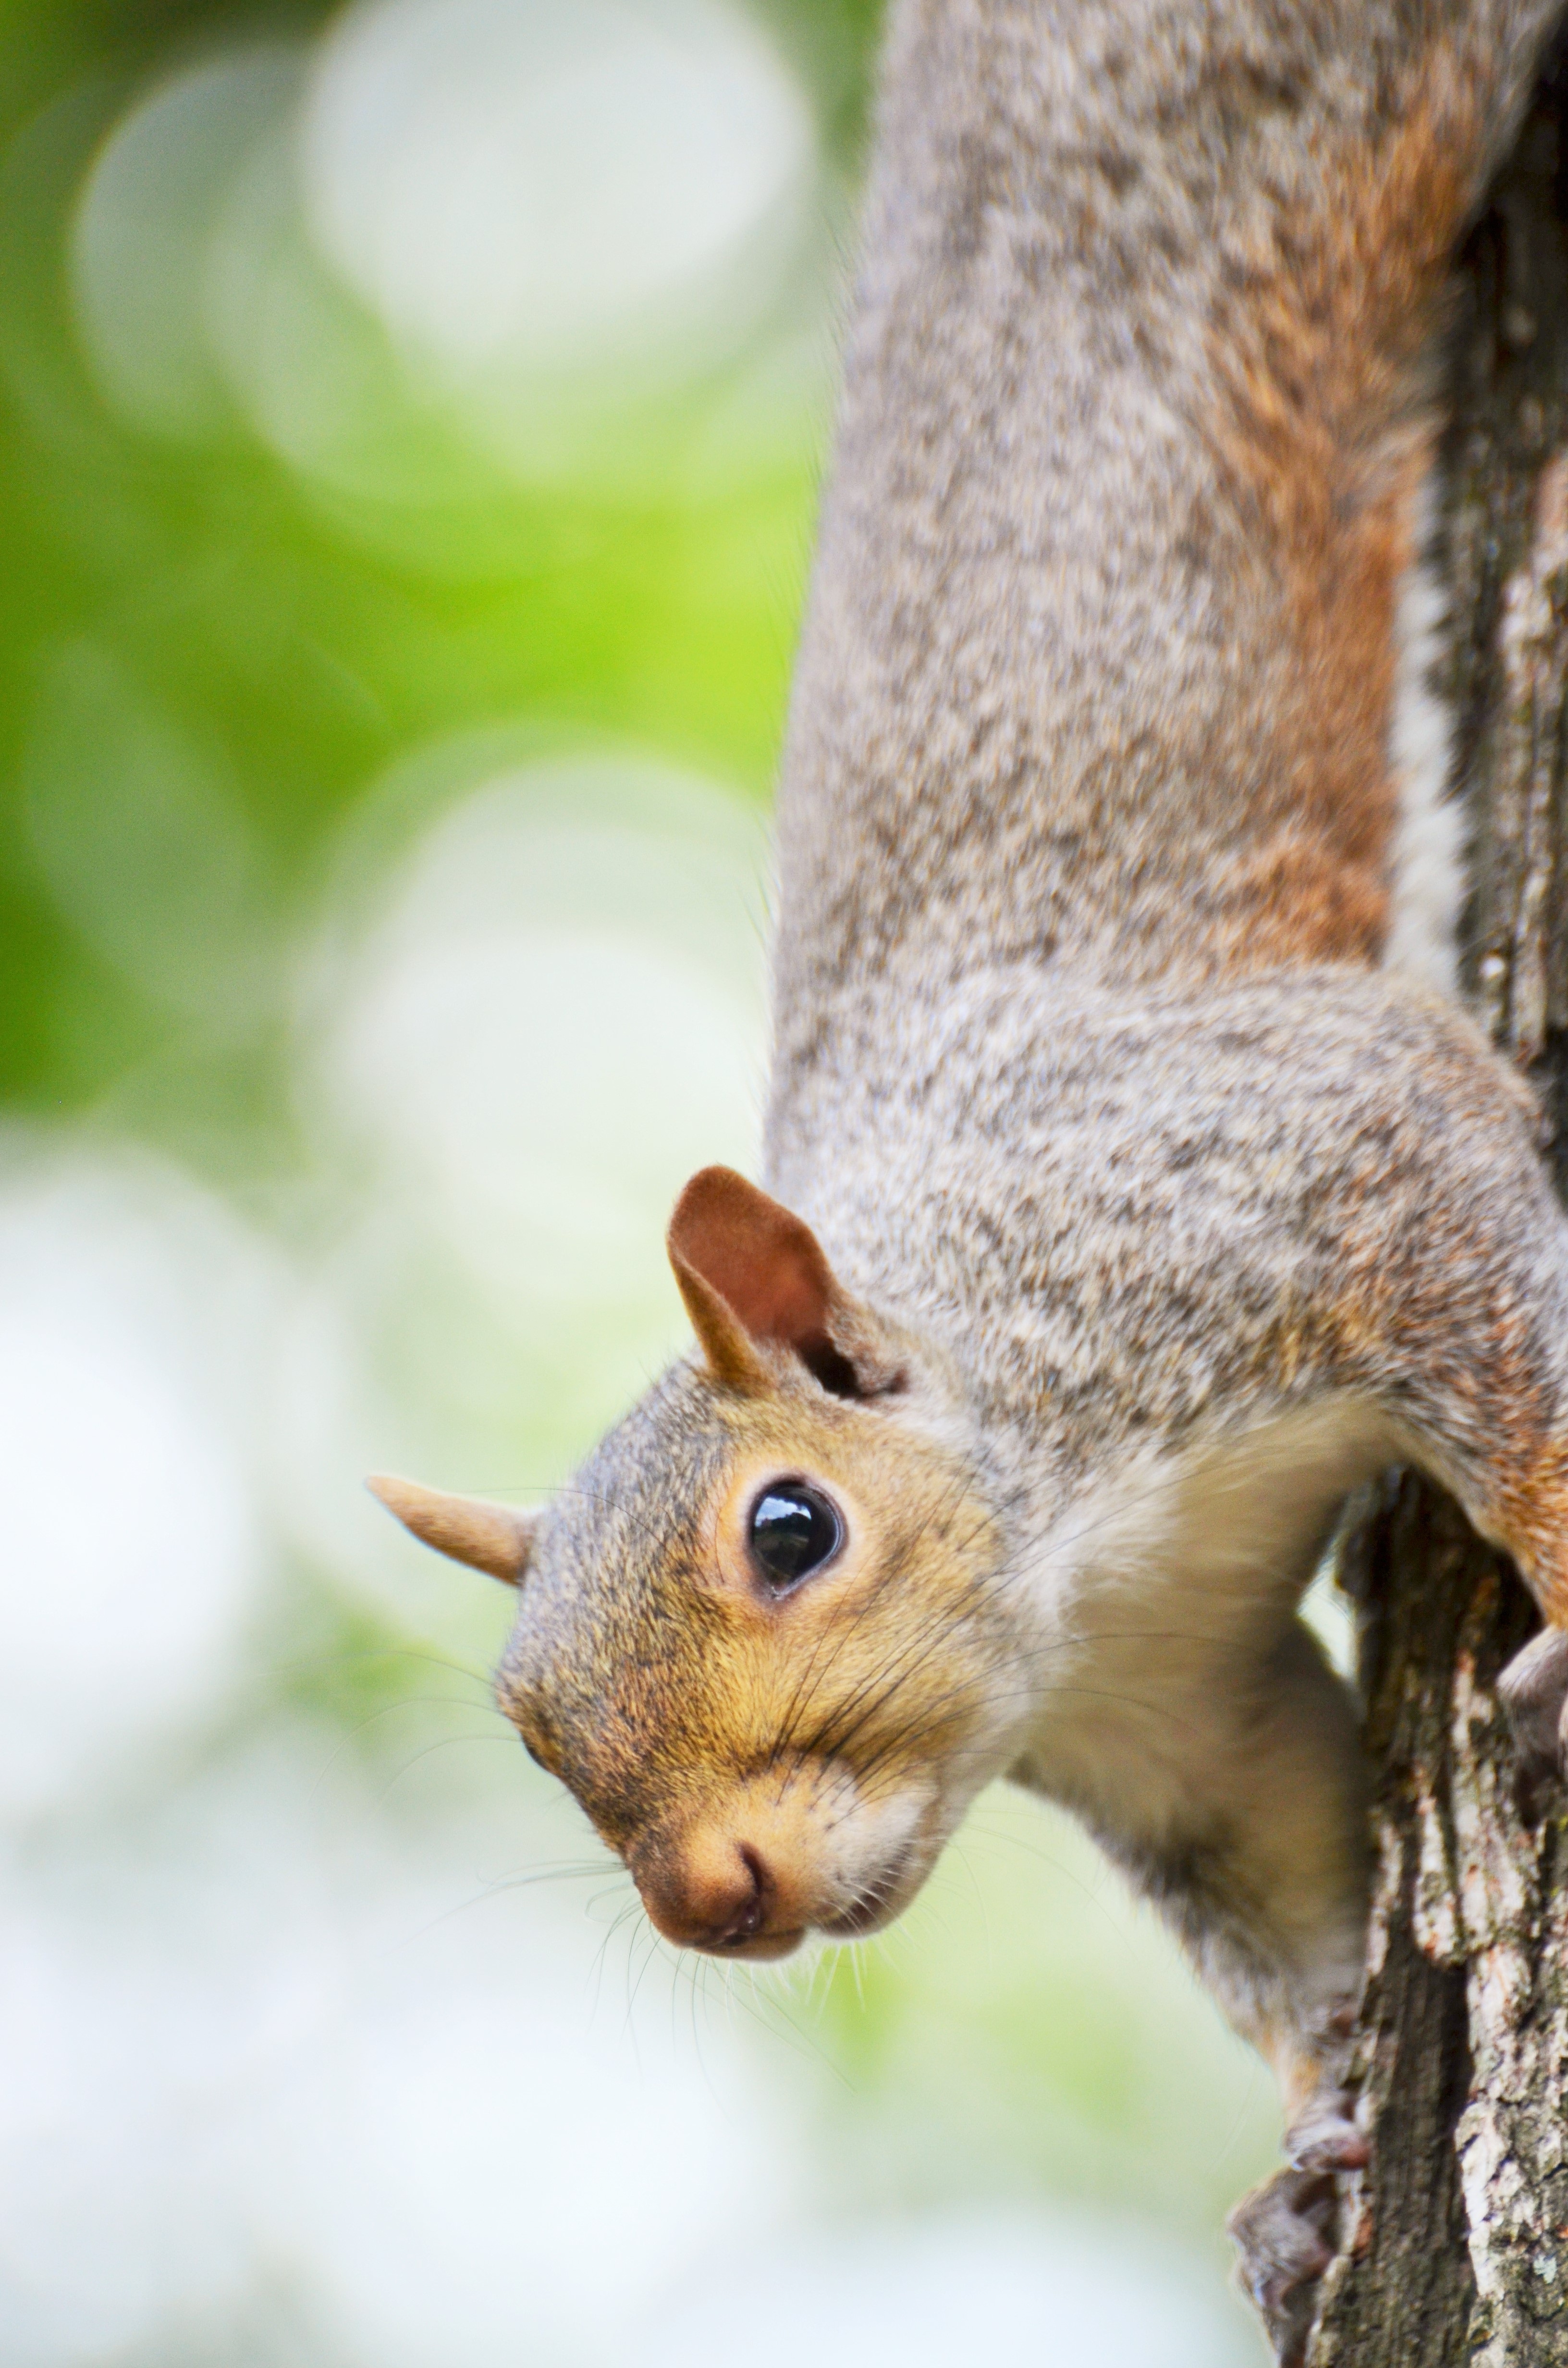
tree, nature, branch, trunk, mouse, animal, new york, wildlife, park, mammal, squirrel, garden, rodent, fauna, central park, close up, whiskers, vertebrate, chipmunk, macro photography